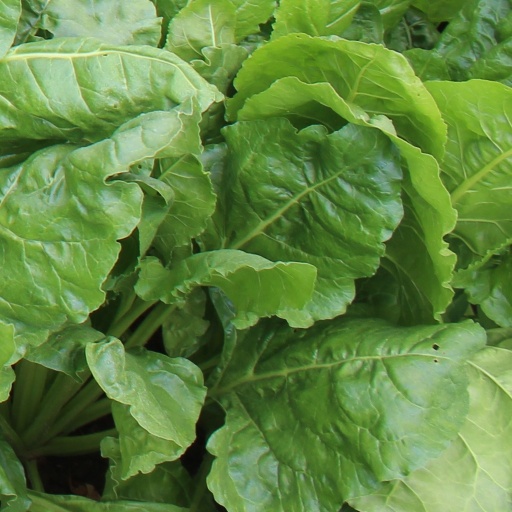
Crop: sugar beet